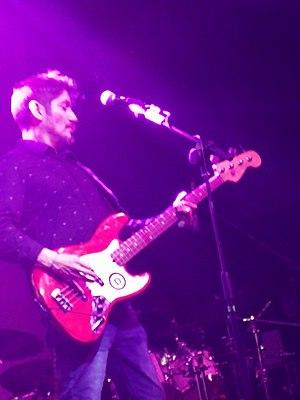
Saiko est un groupe de synthpop chilien, originaire de Santiago. Tout au long de leur carrière, les membres acquièrent une grande notoriété sur la scène nationale chilienne, en grande partie grâce au charisme, à l’image et à la voix de leur chanteuse, Denisse Malebrán, et à l’expérience musicale de Rodrigo Coti Aboitiz et Luciano Rojas, anciens membres et fondateurs du groupe chilien La Ley.